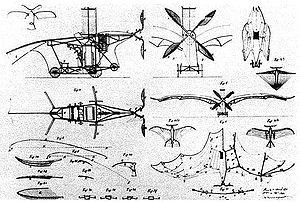
Clément Ader, né le 2 avril 1841 à Muret et mort le 3 mai 1925 à Toulouse, est un ingénieur français, pionnier de l'aviation. Il serait le premier à avoir fait décoller un engin motorisé plus lourd que l'air en 1890, même s'il n'existe pas de preuve formelle qu'il ait effectivement quitté le sol, ni qu'il ait pu manœuvrer l'appareil.
Éole est le premier prototype d'avion – de type aérodyne – construit par Clément Ader. S'inspirant de la morphologie des chauves-souris, l'appareil fut testé le 9 octobre 1890, dans le parc du château de Gretz-Armainvilliers : il aurait réussi à s'élever à quelque 20 cm du sol, sur 50 mètres environ, marquant ainsi le début de l'aviation.